Winter triathlon

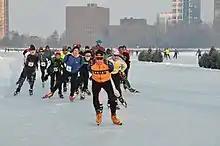
Triathletes skating during the 2020 Winterlude Triathlon in Ottawa, Ontario.

Winter triathlon is a multisport event involving the continuous and sequential completion of snowshoeing or running, mountain biking or speed skating and cross-country skiing, all on snow. Course distances are set on the day of the event to achieve a winning time around 80–90 minutes, after taking account of the snow conditions.